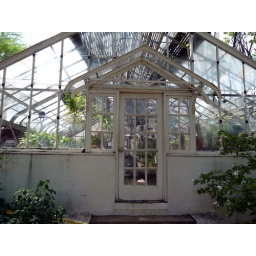
Built in 1927 the green house has served the university a long time.